Abaza language

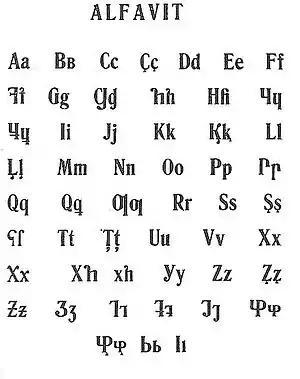
Abaza Latin alphabet

In 1932, the first widely used Abaza alphabet was created using the Latin script. It was used until 1938.